Apensar

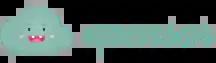

Apensar (aka Wordie) is a "brain trainer" mobile game, developed by ICO Group in 2013 (now known as The Fastmind). The game is available in English, Spanish, Portuguese, French and Italian. Gameplay consists of finding the common word between four images to reach the next level. It is available for iOS and Android, Amazon Appstore and Facebook.